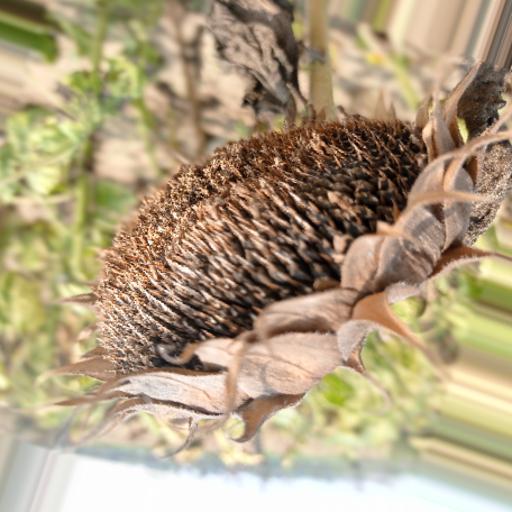
Label: Gray_mold